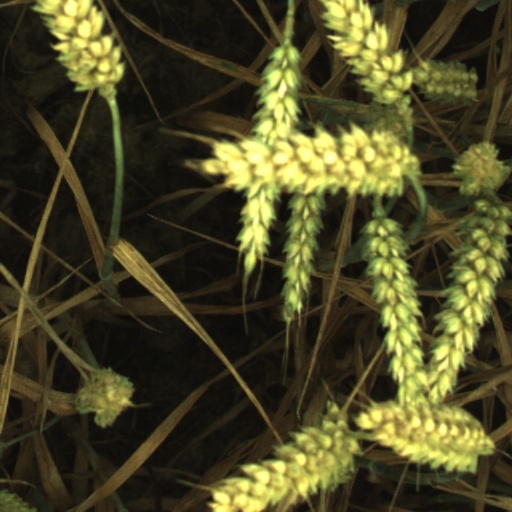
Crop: wheat